The See-Through Man

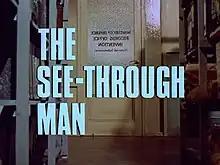
Opening title

"The See-Through Man" is the fourth episode of the fifth series of the 1960s cult British spy-fi television series "The Avengers", starring Patrick Macnee and Diana Rigg, and guest starring Moira Lister, Warren Mitchell, Roy Kinnear, and John Nettleton. It was first broadcast in the Southern region of the ITV network on Monday 30 January 1967. ABC Weekend Television, who commissioned the show for ITV, broadcast it in its own regions five days later on Saturday 4 February. The episode was directed by Robert Asher, and written by Philip Levene.